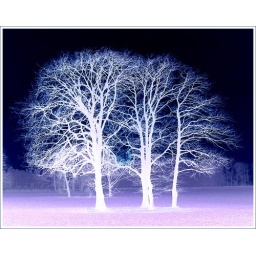
Passed on the way home every night. The Elizabethan stately house is in the background.